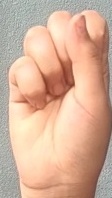
ASL sign: S